Doxa S.A.

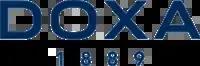

Montres DOXA S.A. is an independent Swiss watch manufacturer founded in 1889. Doxa is best known for its dive watches. The name Doxa (Δόξα) is the Greek word for "belief" or "opinion", or in Christian contexts, "glory".